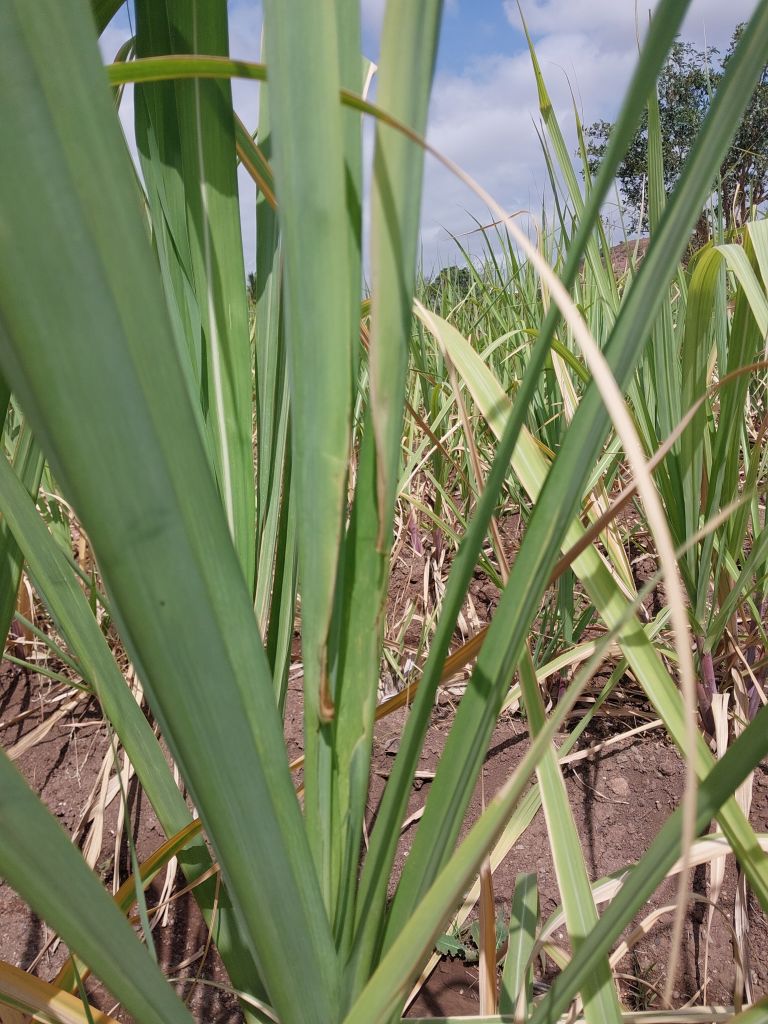
Label: Pokkah Boeng